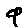
Label: 9